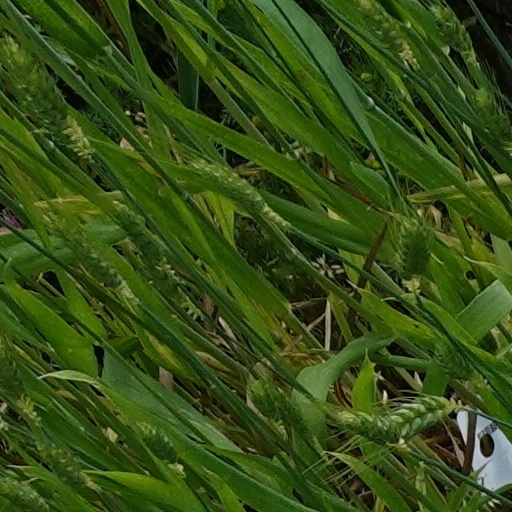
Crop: wheat